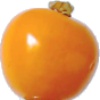
Label: physalis